Coyote: The Mike Plant Story

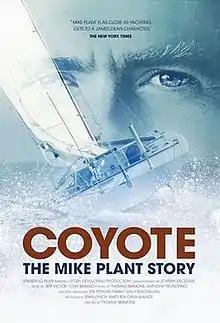
Official Film Poster

COYOTE: The Mike Plant Story is a 2017 American documentary film that depicts the life of American single-handed yachtsman, Mike Plant. The film was directed by Plant's nephew, Thomas Simmons, and produced by Ryan Lynch and Matthew Davis Walker.